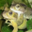
Label: tiger